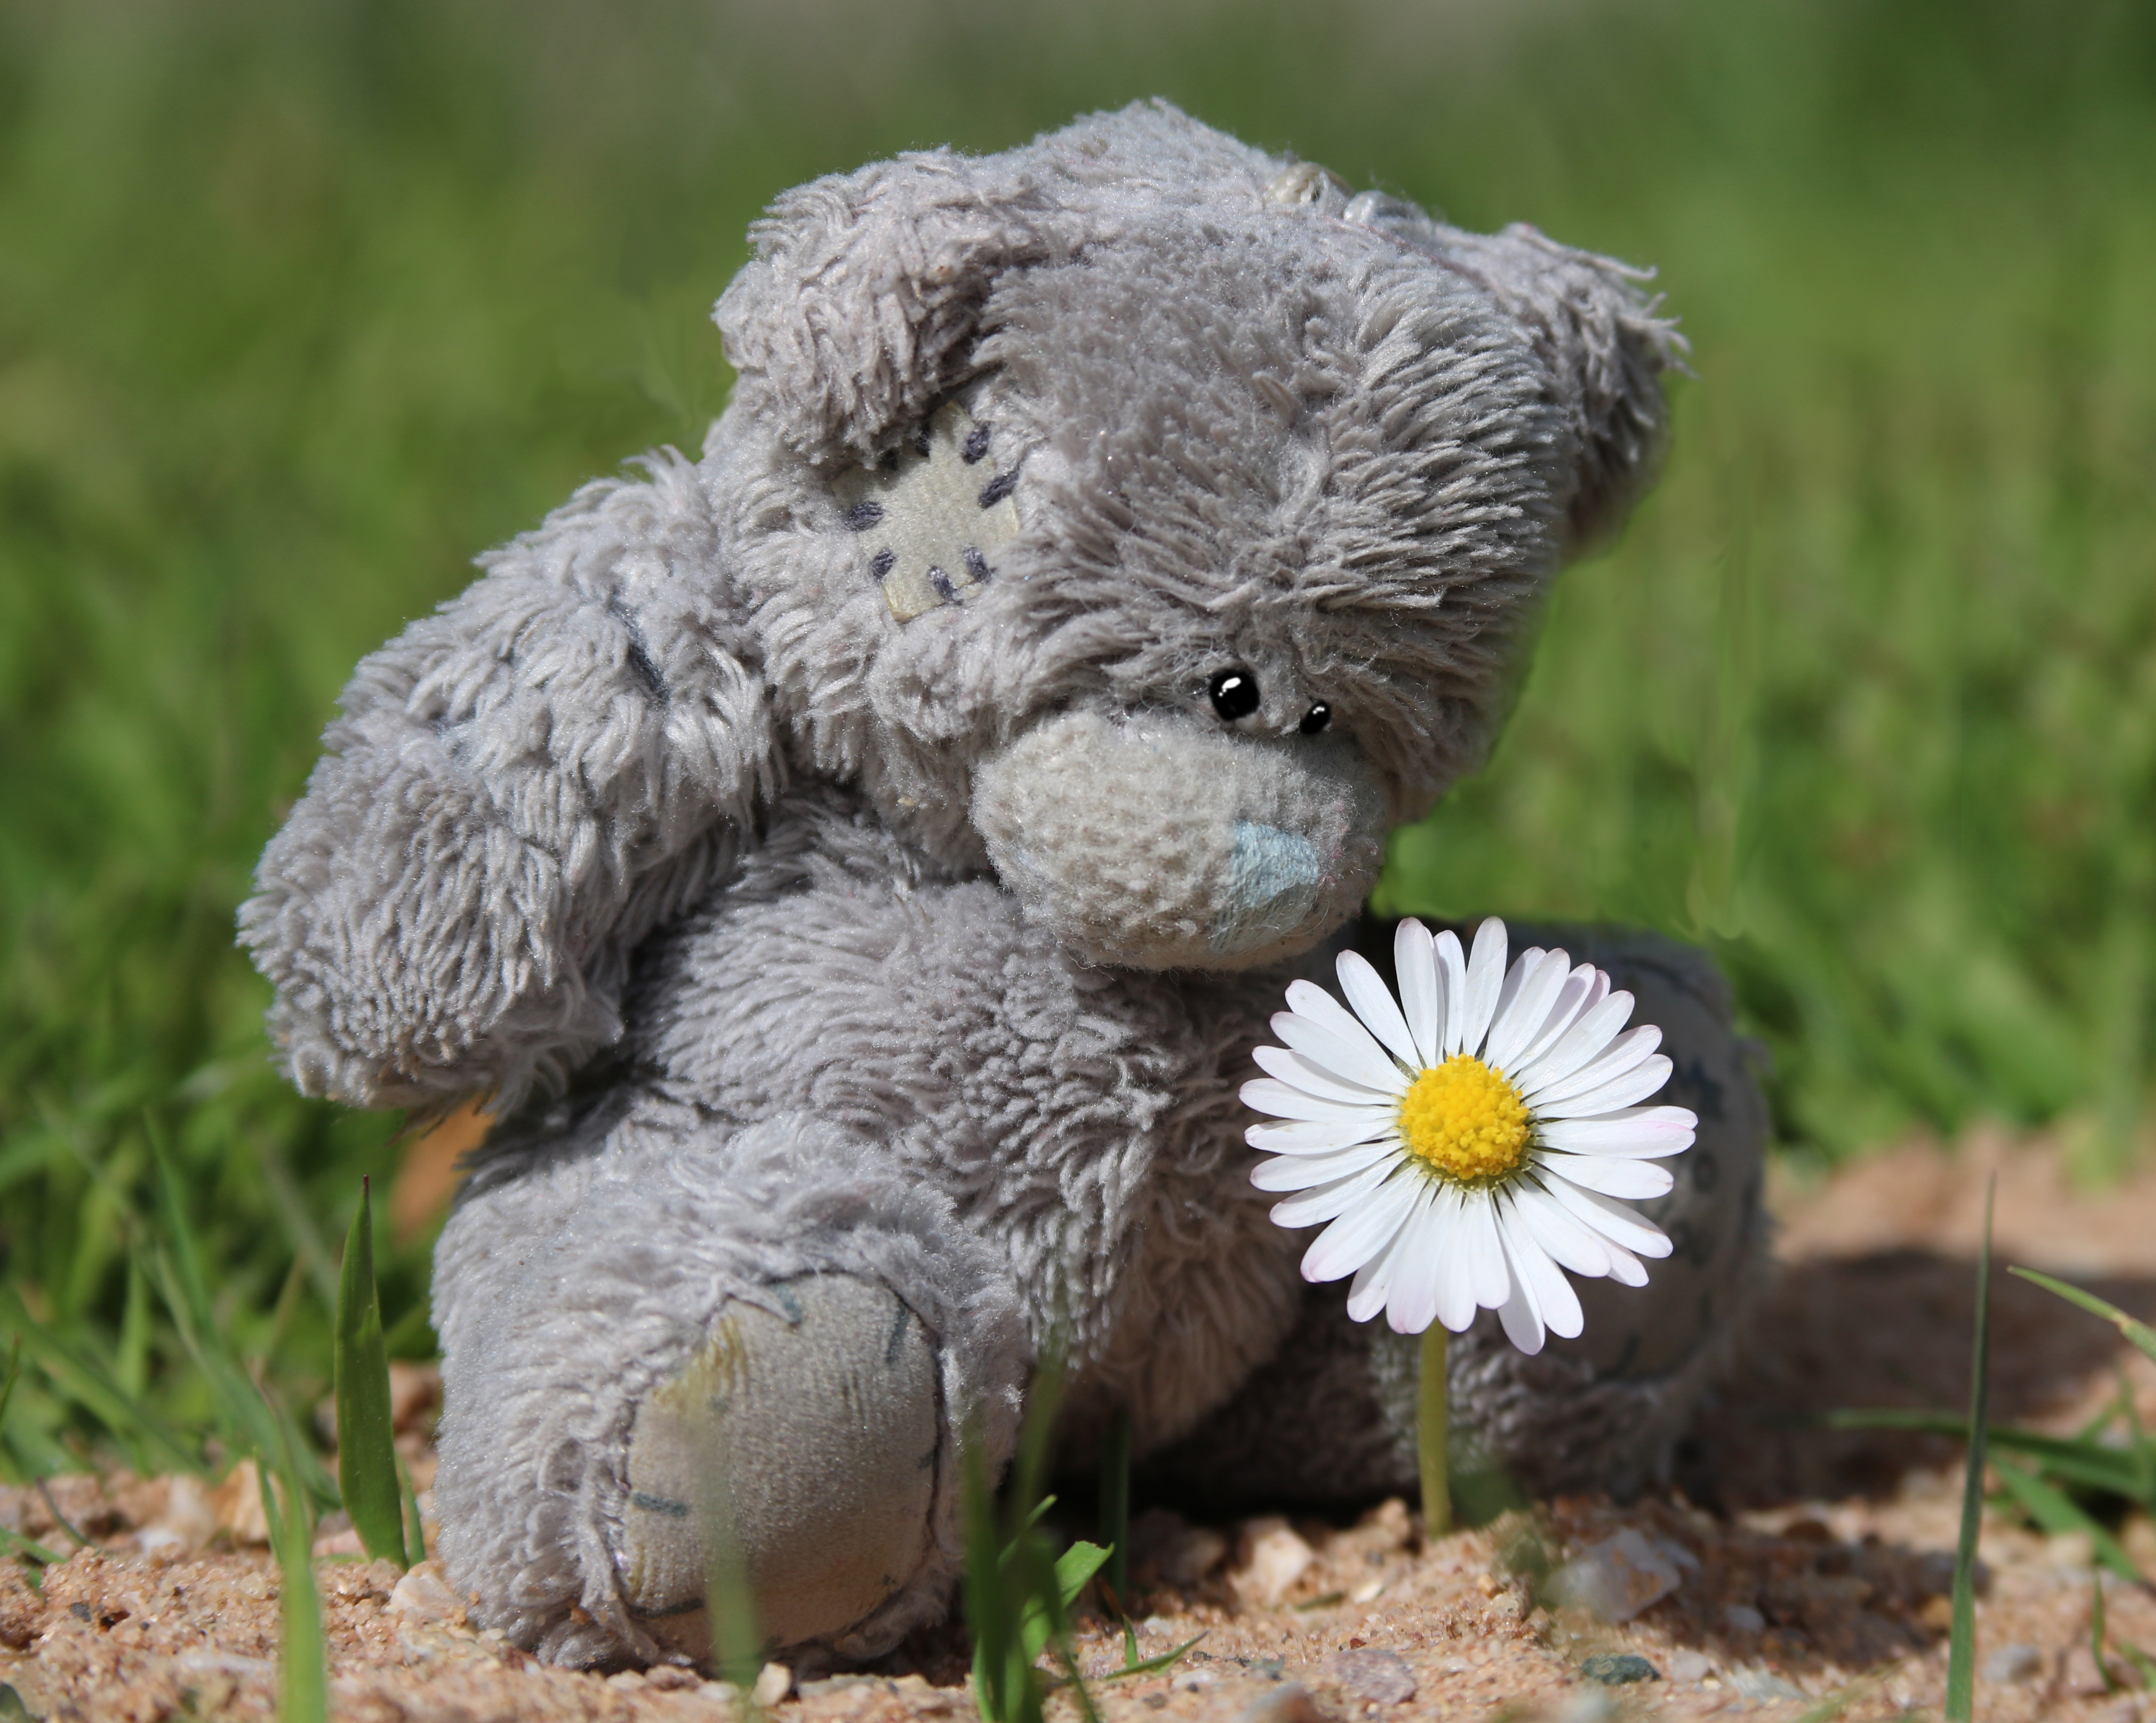
grass, flower, cute, daisy, bear, wildlife, love, sheep, romance, romantic, toy, rabbit, teddy bear, sheeps, teddy, stuffed toy, lagotto romagnolo